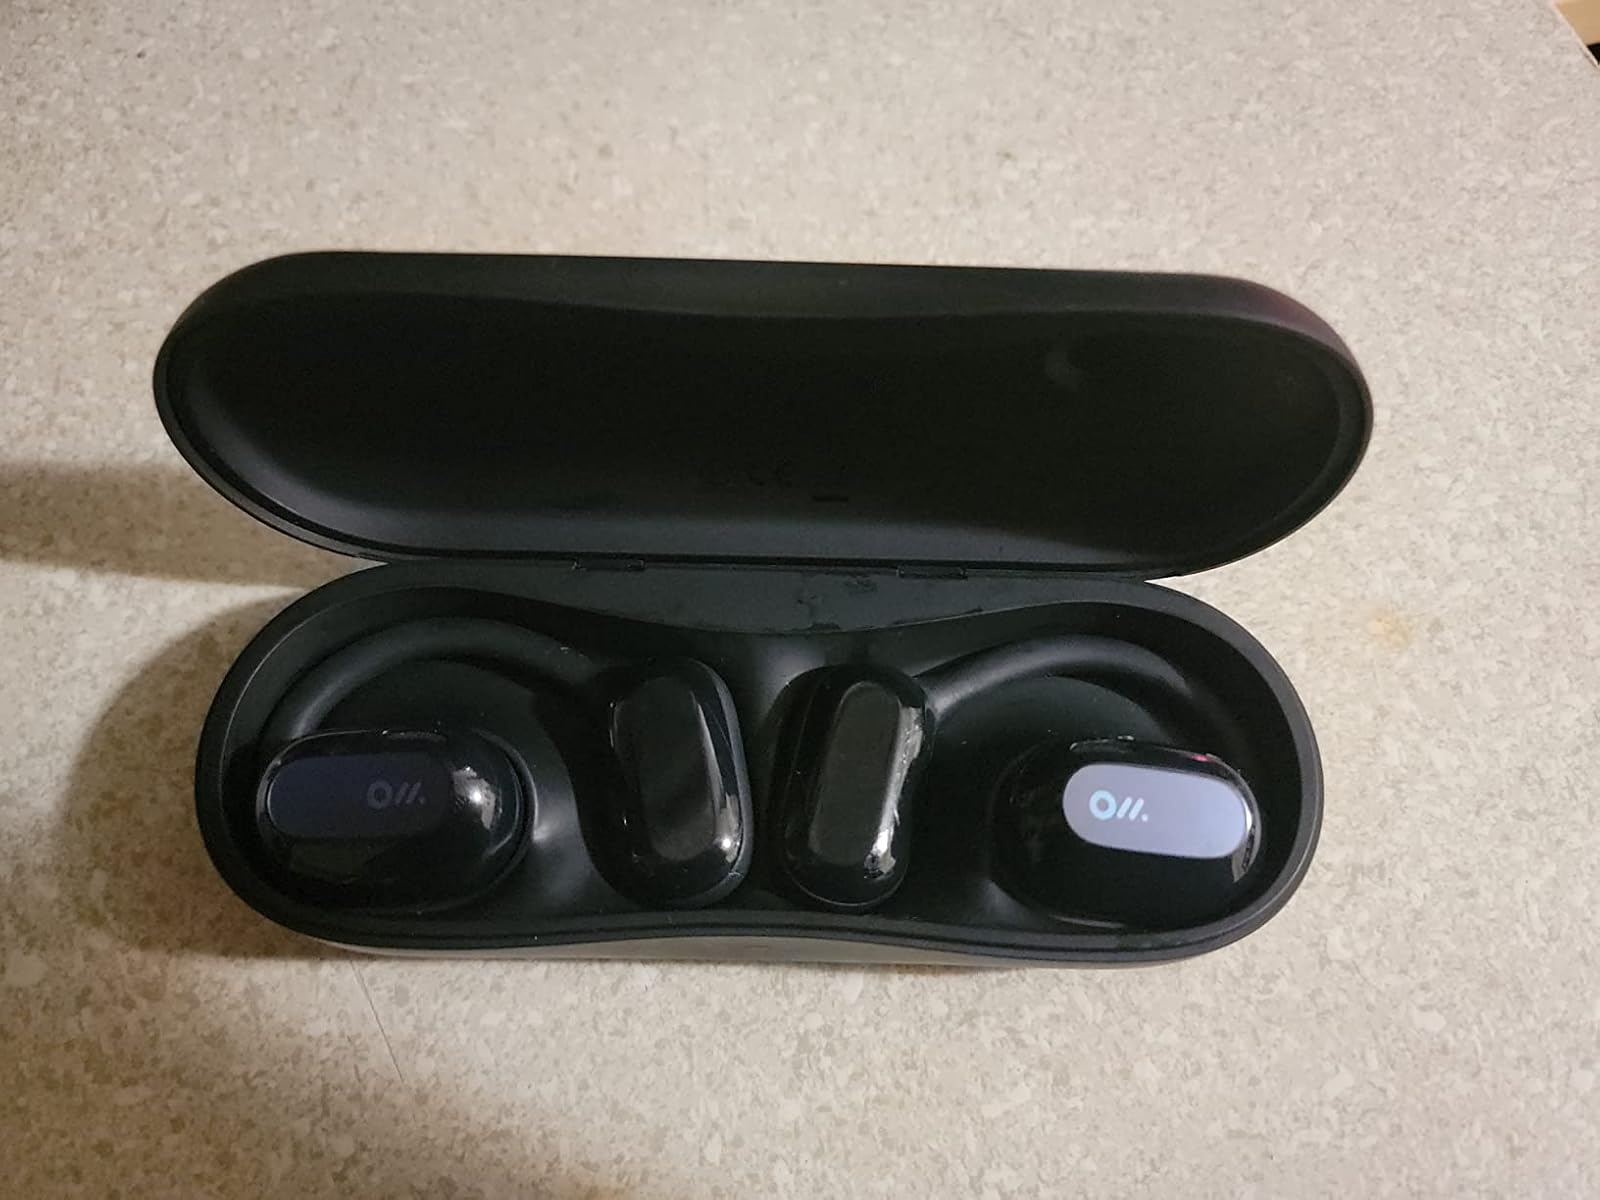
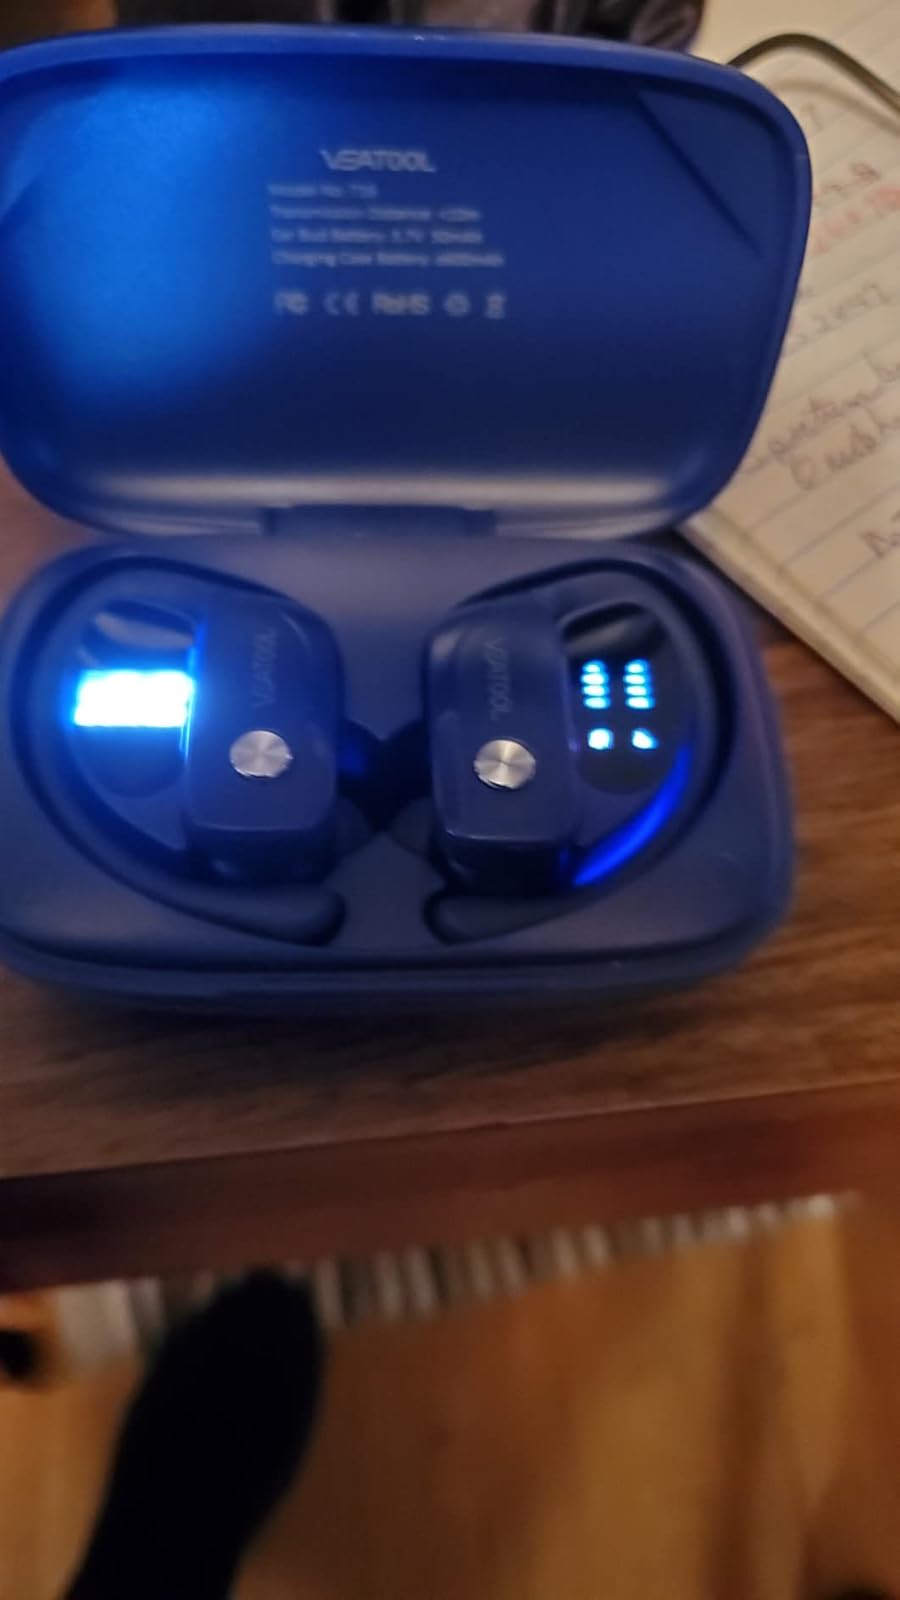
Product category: earbuds
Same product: no